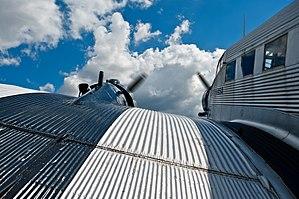
couverture en tôle ondulée d'un avion Junkers Ju 52.